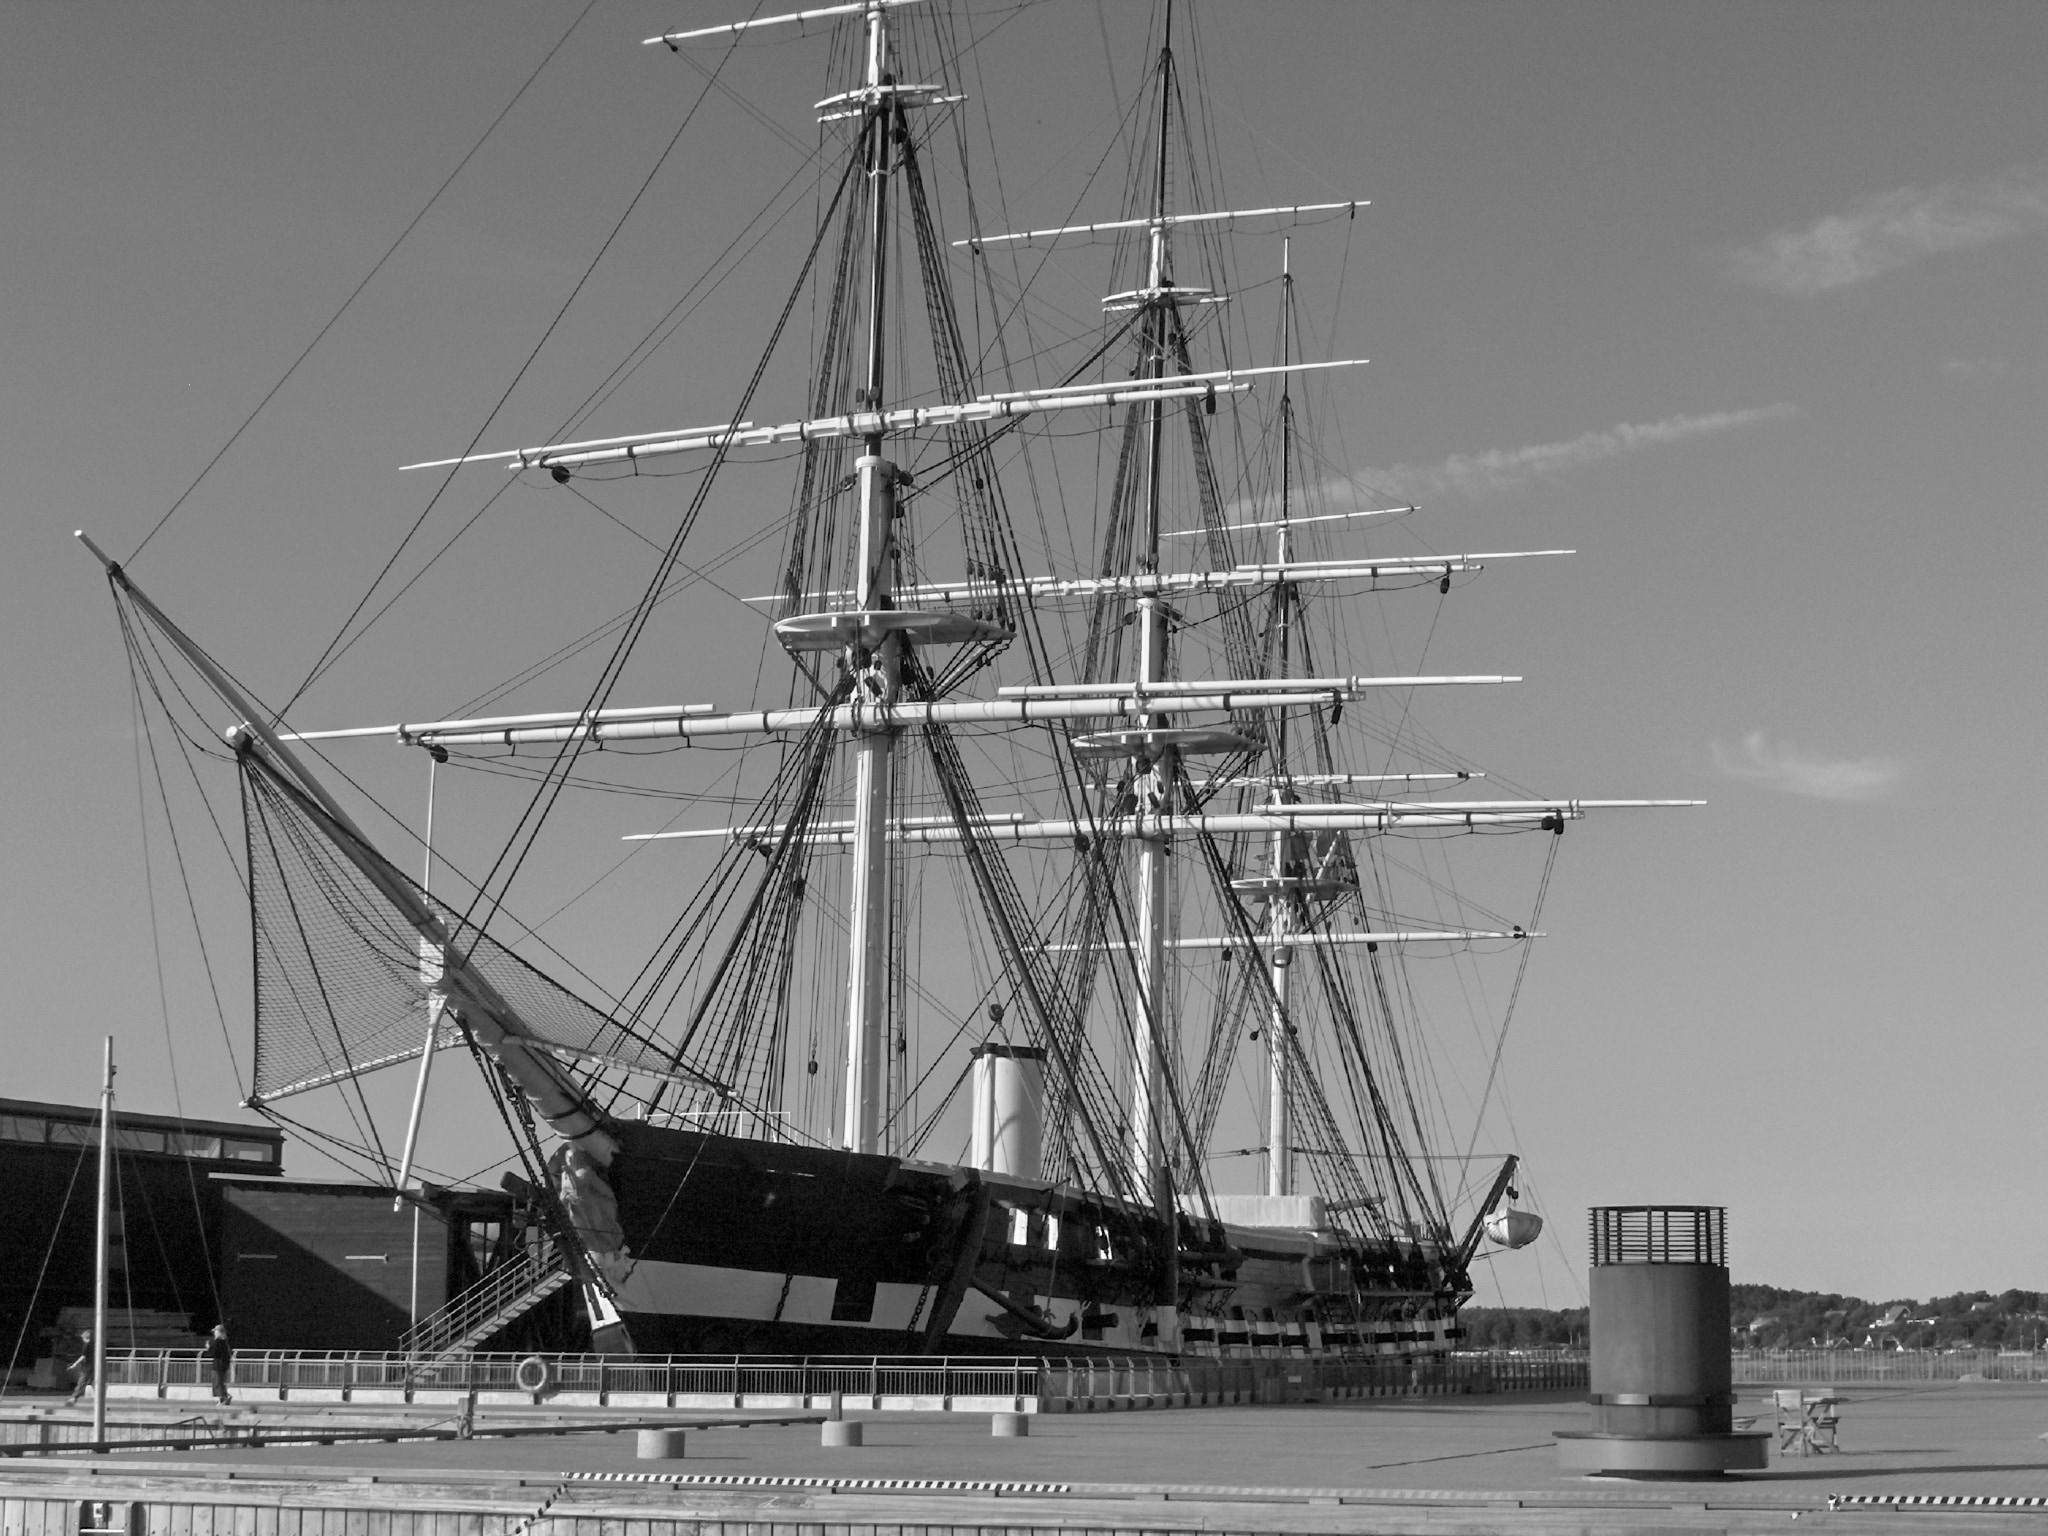
sea, black and white, boat, ship, vehicle, mast, monochrome, sailboat, sail, watercraft, schooner, windjammer, frigate, brig, sailing ship, training ship, tall ship, galleon, three master, full rigged ship, monochrome photography, ship of the line, caravel, brigantine, barquentine